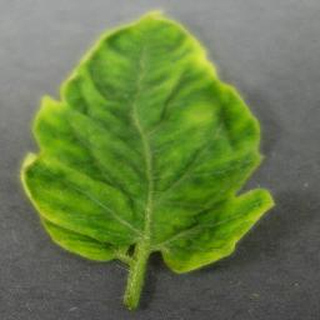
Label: tomato_yellow_leaf_curl_virus